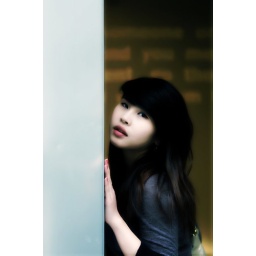
girl in blue